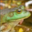
Label: frog